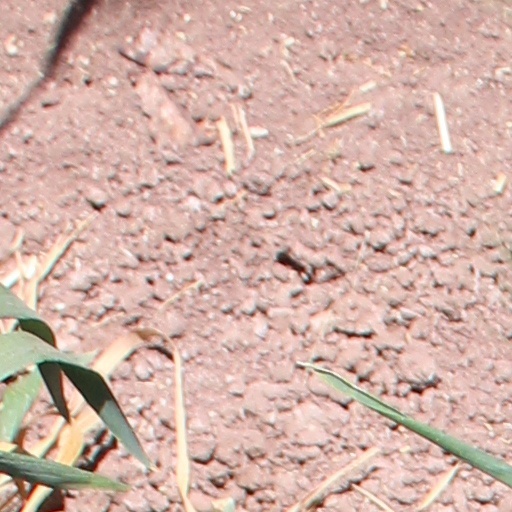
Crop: wheat